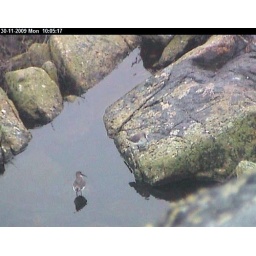
One in the water and one on the end of the rock but difficult to see